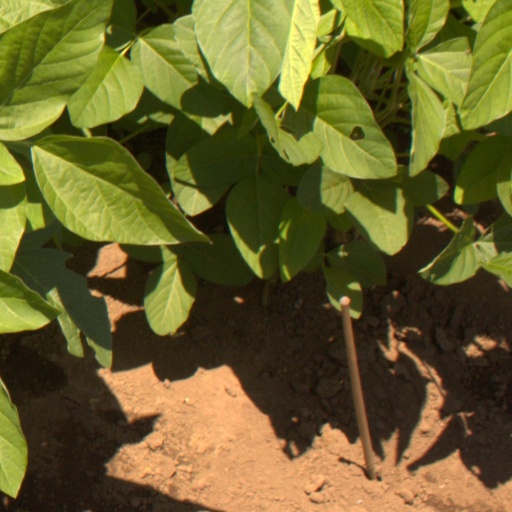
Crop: soybean